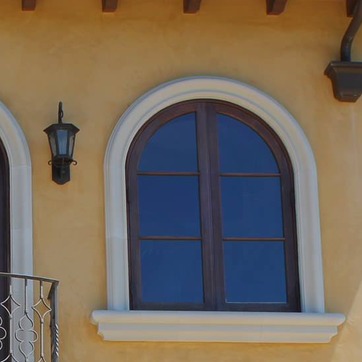
Material: glass